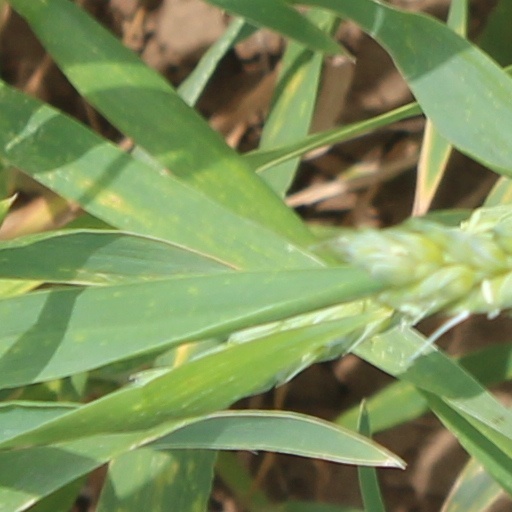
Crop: wheat